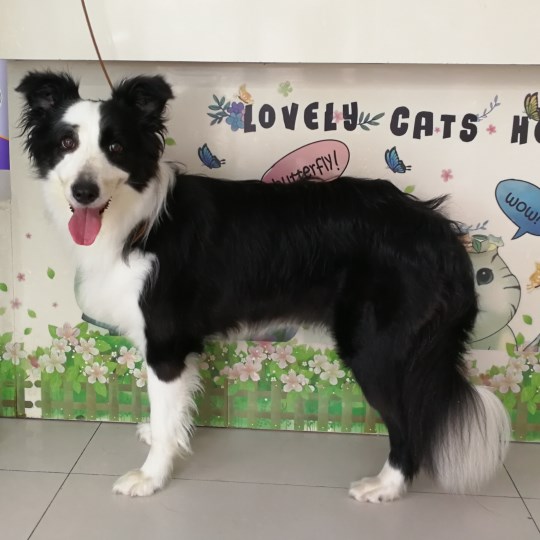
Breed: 2594-n000109-Border_collie